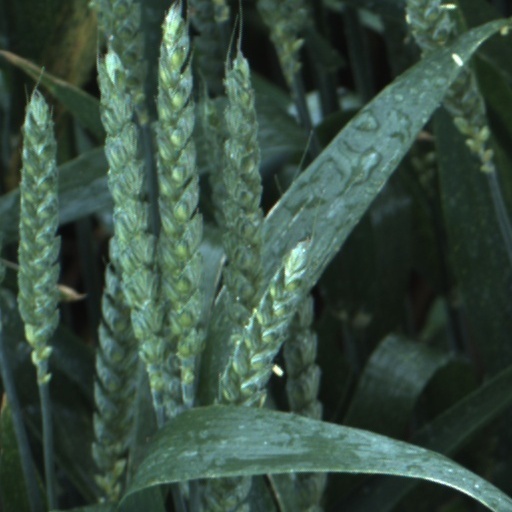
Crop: wheat